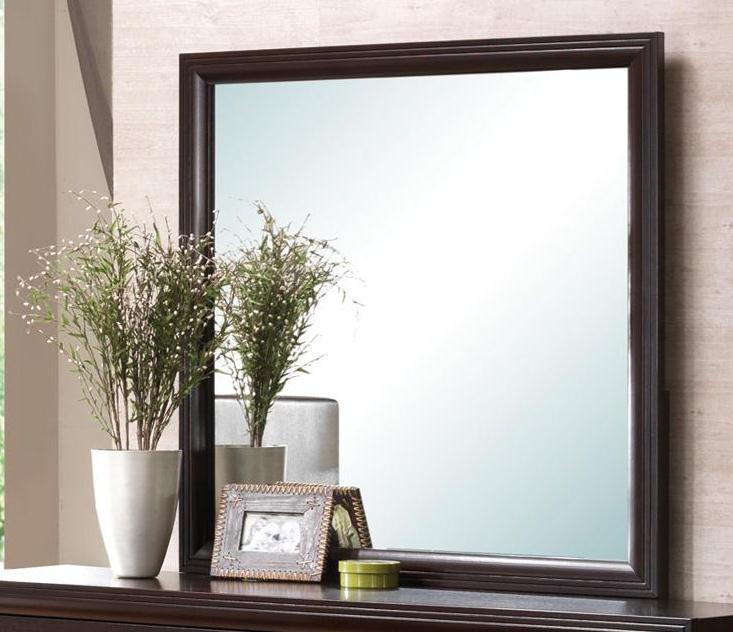
Category: Mirror
Style: Casual